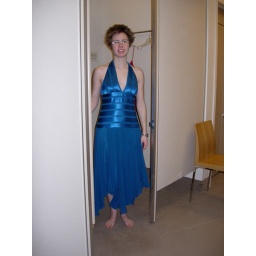
so this blue dress looked fabulous in person - not so great in the photo though. seriously though very flattering in the mirror.